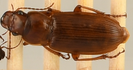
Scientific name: Harpalus paratus
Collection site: North Sterling NEON (STER), plot STER_033